Sungevity

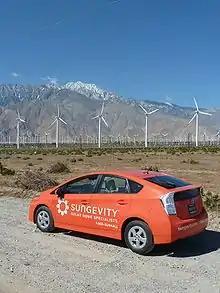
Sungevity electric car in Southern California

Sungevity is a solar electricity company based in Oakland, California. Founded in 2007, the company designs home solar systems; provides financing options; and manages system installation, maintenance, and performance.